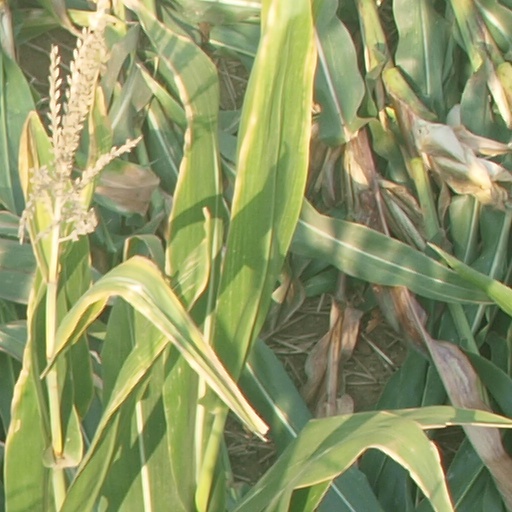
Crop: maize; corn